Adjuncts

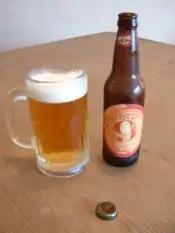
Magic Hat "#9" fruit beer in a mug

Fruits have been used as a beer adjunct or flavouring for centuries, especially with Belgian lambic styles. Cherry, raspberry, and peach are a common addition to this style of beer. Modern breweries may add only flavoured extracts to the finished product, rather than actually fermenting the fruit.